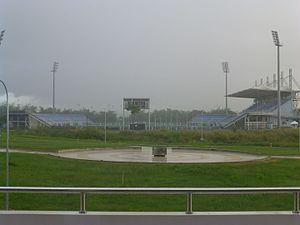
Le stade Ato-Boldon est un stade multifonction situé à Couva sur l'île de Trinité, Trinité-et-Tobago.